David Wiley (mayor)

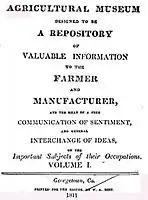
1st Volume of the Agricultural Museum

According to The Papers of Thomas Jefferson, in October 1804, Wiley, along with Abraham Bradley Jr., made a series of astronomical observations near the White House to determine its longitude and latitude.